Illuminated River

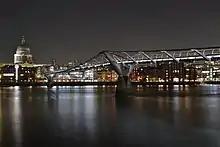
Millennium Bridge with "Illuminated River"

Environmental impact assessments – documenting the impact of light at night on Thames wildlife – were produced to support the project’s planning applications. A river bird breeding assessment was carried out by the London Wildlife Trust and a river bat activity survey was conducted by Thomson Environmental Consultants. The data collected was used to reduce the impact of the artwork on natural habitats and increase its sensitivity to the environment.